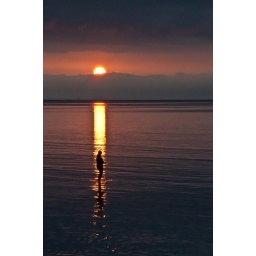
A woman standing in the water watching the sunset